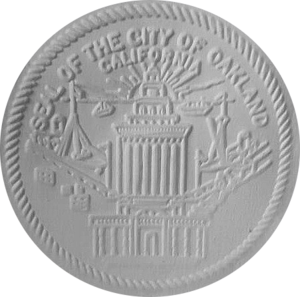
Oakland est une ville de la côte ouest des États-Unis située dans la baie de San Francisco, dans l'État de Californie. Au nord de la ville se trouve Berkeley, où siège l'université du même nom. À l'ouest, au-delà du pont Bay Bridge, se trouve San Francisco. Oakland est l'un des trois ports les plus importants de la côte ouest des États-Unis : son port s'est développé dans les années 1970 grâce à la conteneurisation des marchandises. En 1997, le port a ainsi reçu 20,5 millions de tonnes de marchandise.
Edmund Gerald Brown, Jr., dit Jerry Brown, né le 7 avril 1938 à San Francisco, est un homme politique américain, membre du Parti démocrate et gouverneur de Californie de 2011 à 2019. Avocat de profession, il occupe auparavant la fonction de 1975 à 1983.